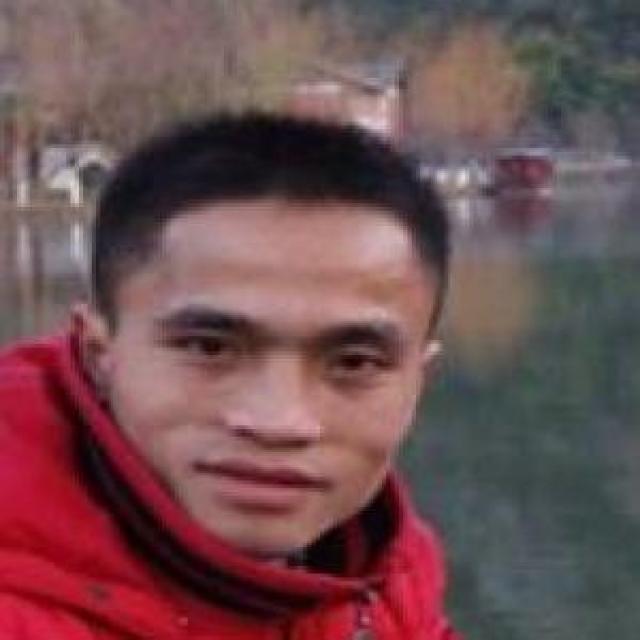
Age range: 21-44